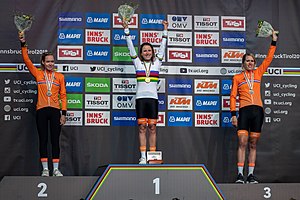
VM i landevejscykling 2018 – Enkeltstart (damer)
Damernes enkeltstart ved VM i landevejscykling 2018 blev afholdt tirsdag den 25. september. Ruten var 27,8 km lang. Løbet blev vundet af hollandske Annemiek van Vleuten for andet år i træk.